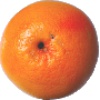
Label: Grapefruit Pink 1